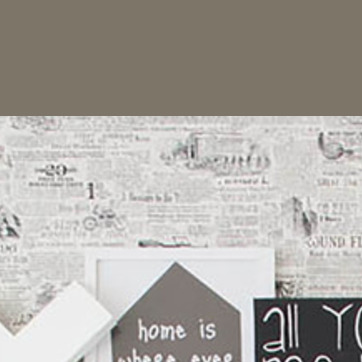
Material: wallpaper